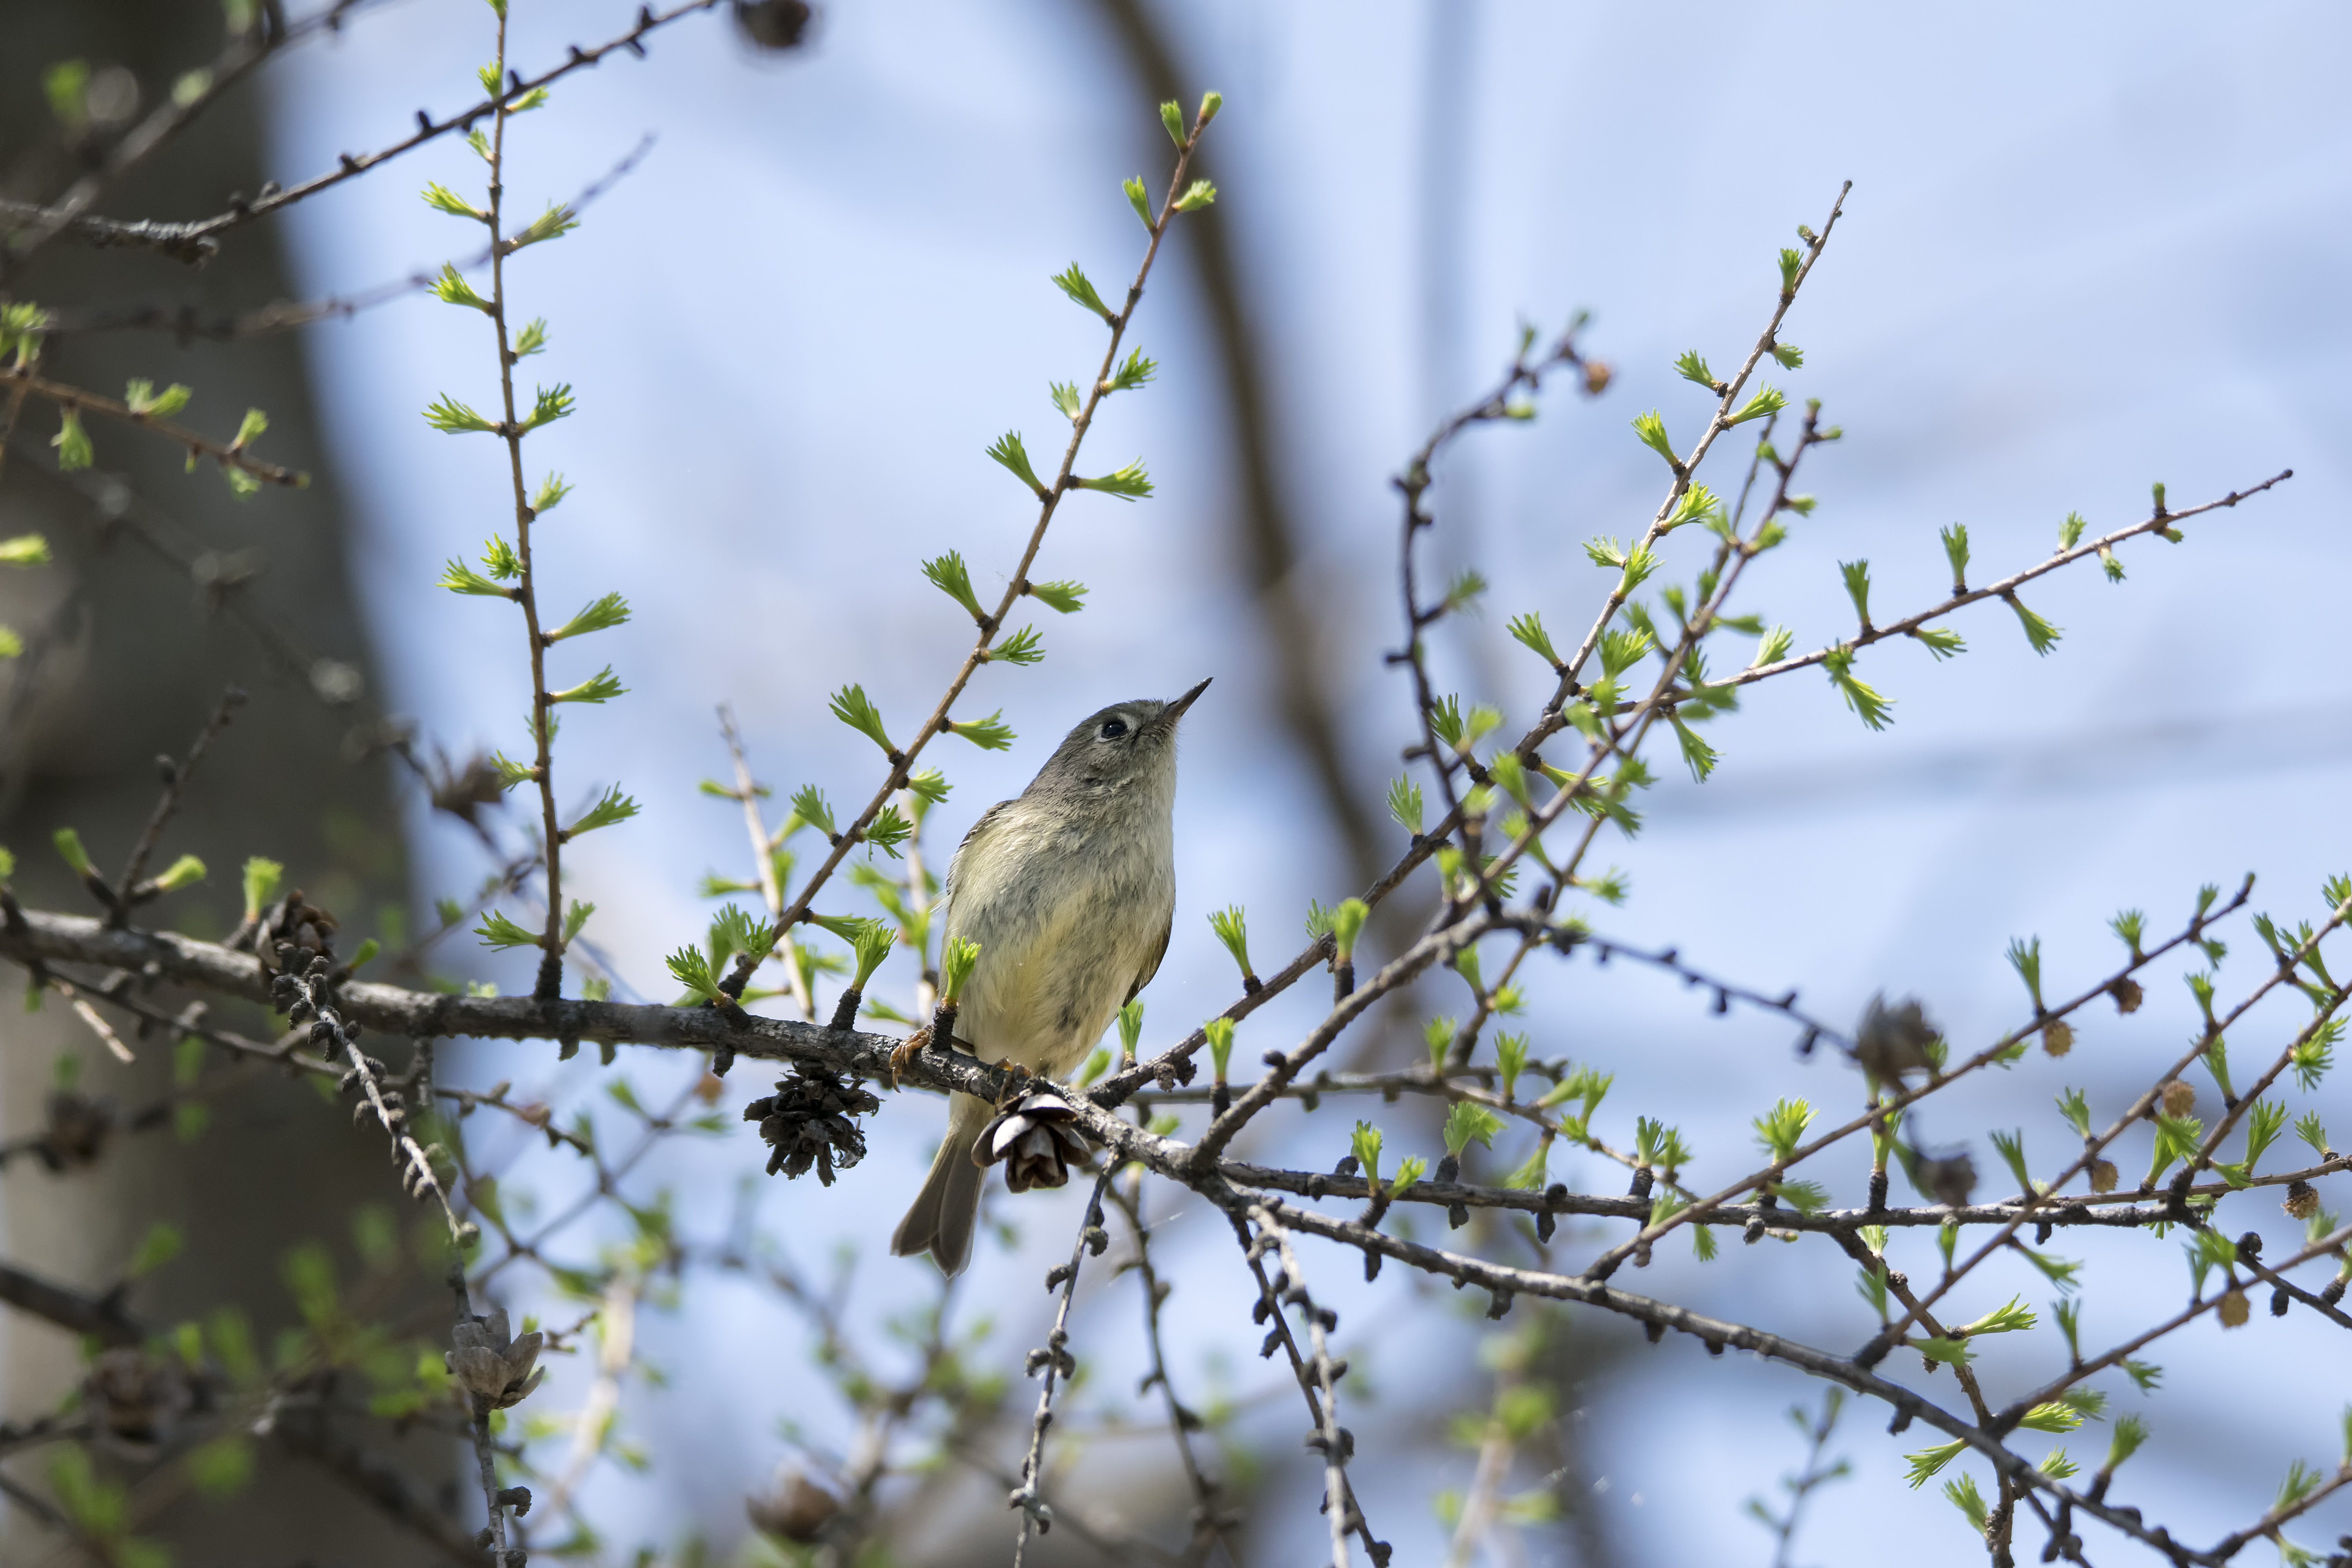
tree, nature, branch, blossom, bird, leaf, flower, wildlife, spring, green, flora, fauna, twig, canada, a, quebec, parakeet, sherbrooke, oiseau, roitelet, couronne, rubis, ruby, crowned, kinglet, macro photography, old world flycatcher, perching bird